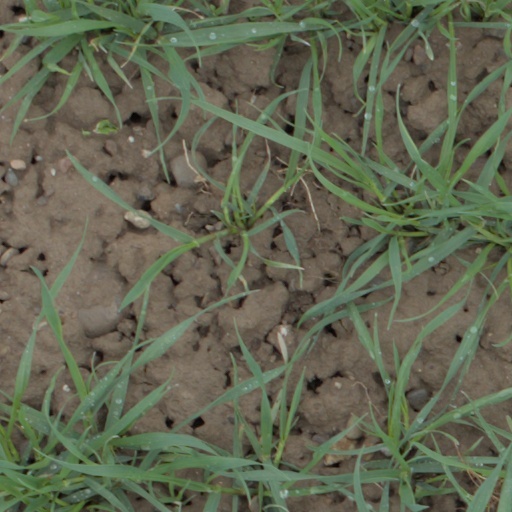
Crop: wheat